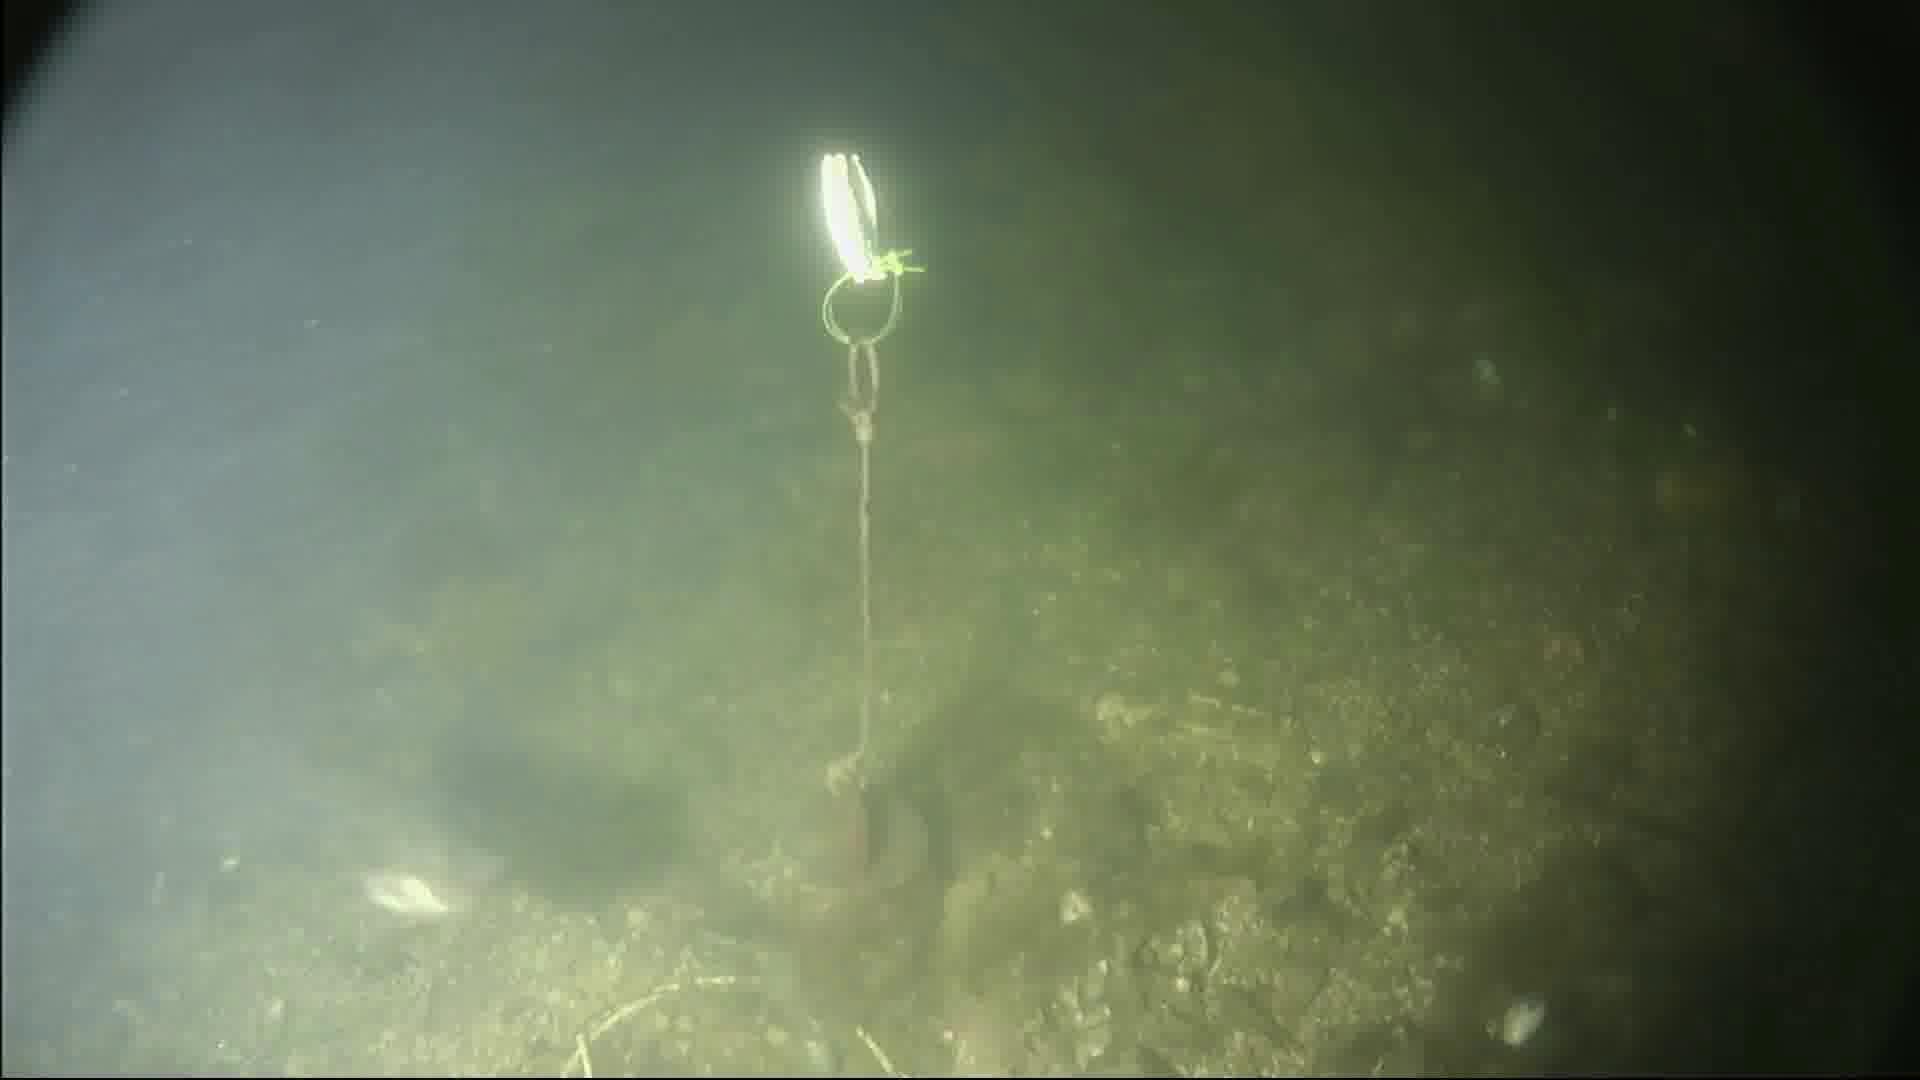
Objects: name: fish
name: crab